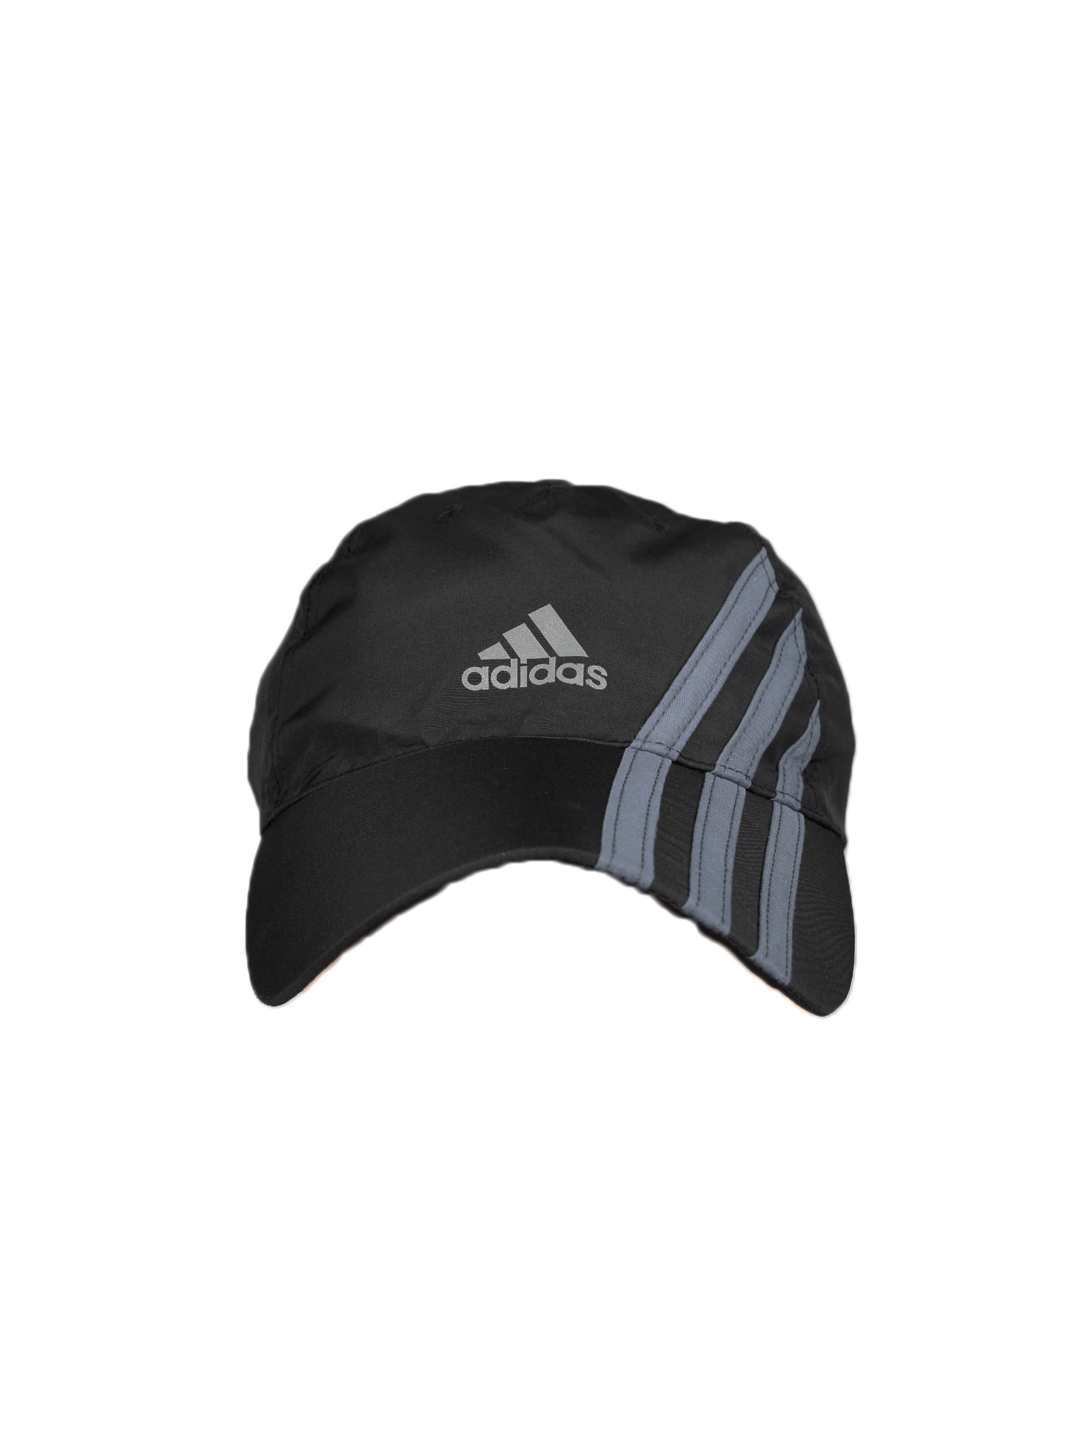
ADIDAS Unisex Black Cap
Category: Accessories / Headwear / Caps
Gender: Unisex
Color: Black
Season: Summer 2010
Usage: Casual